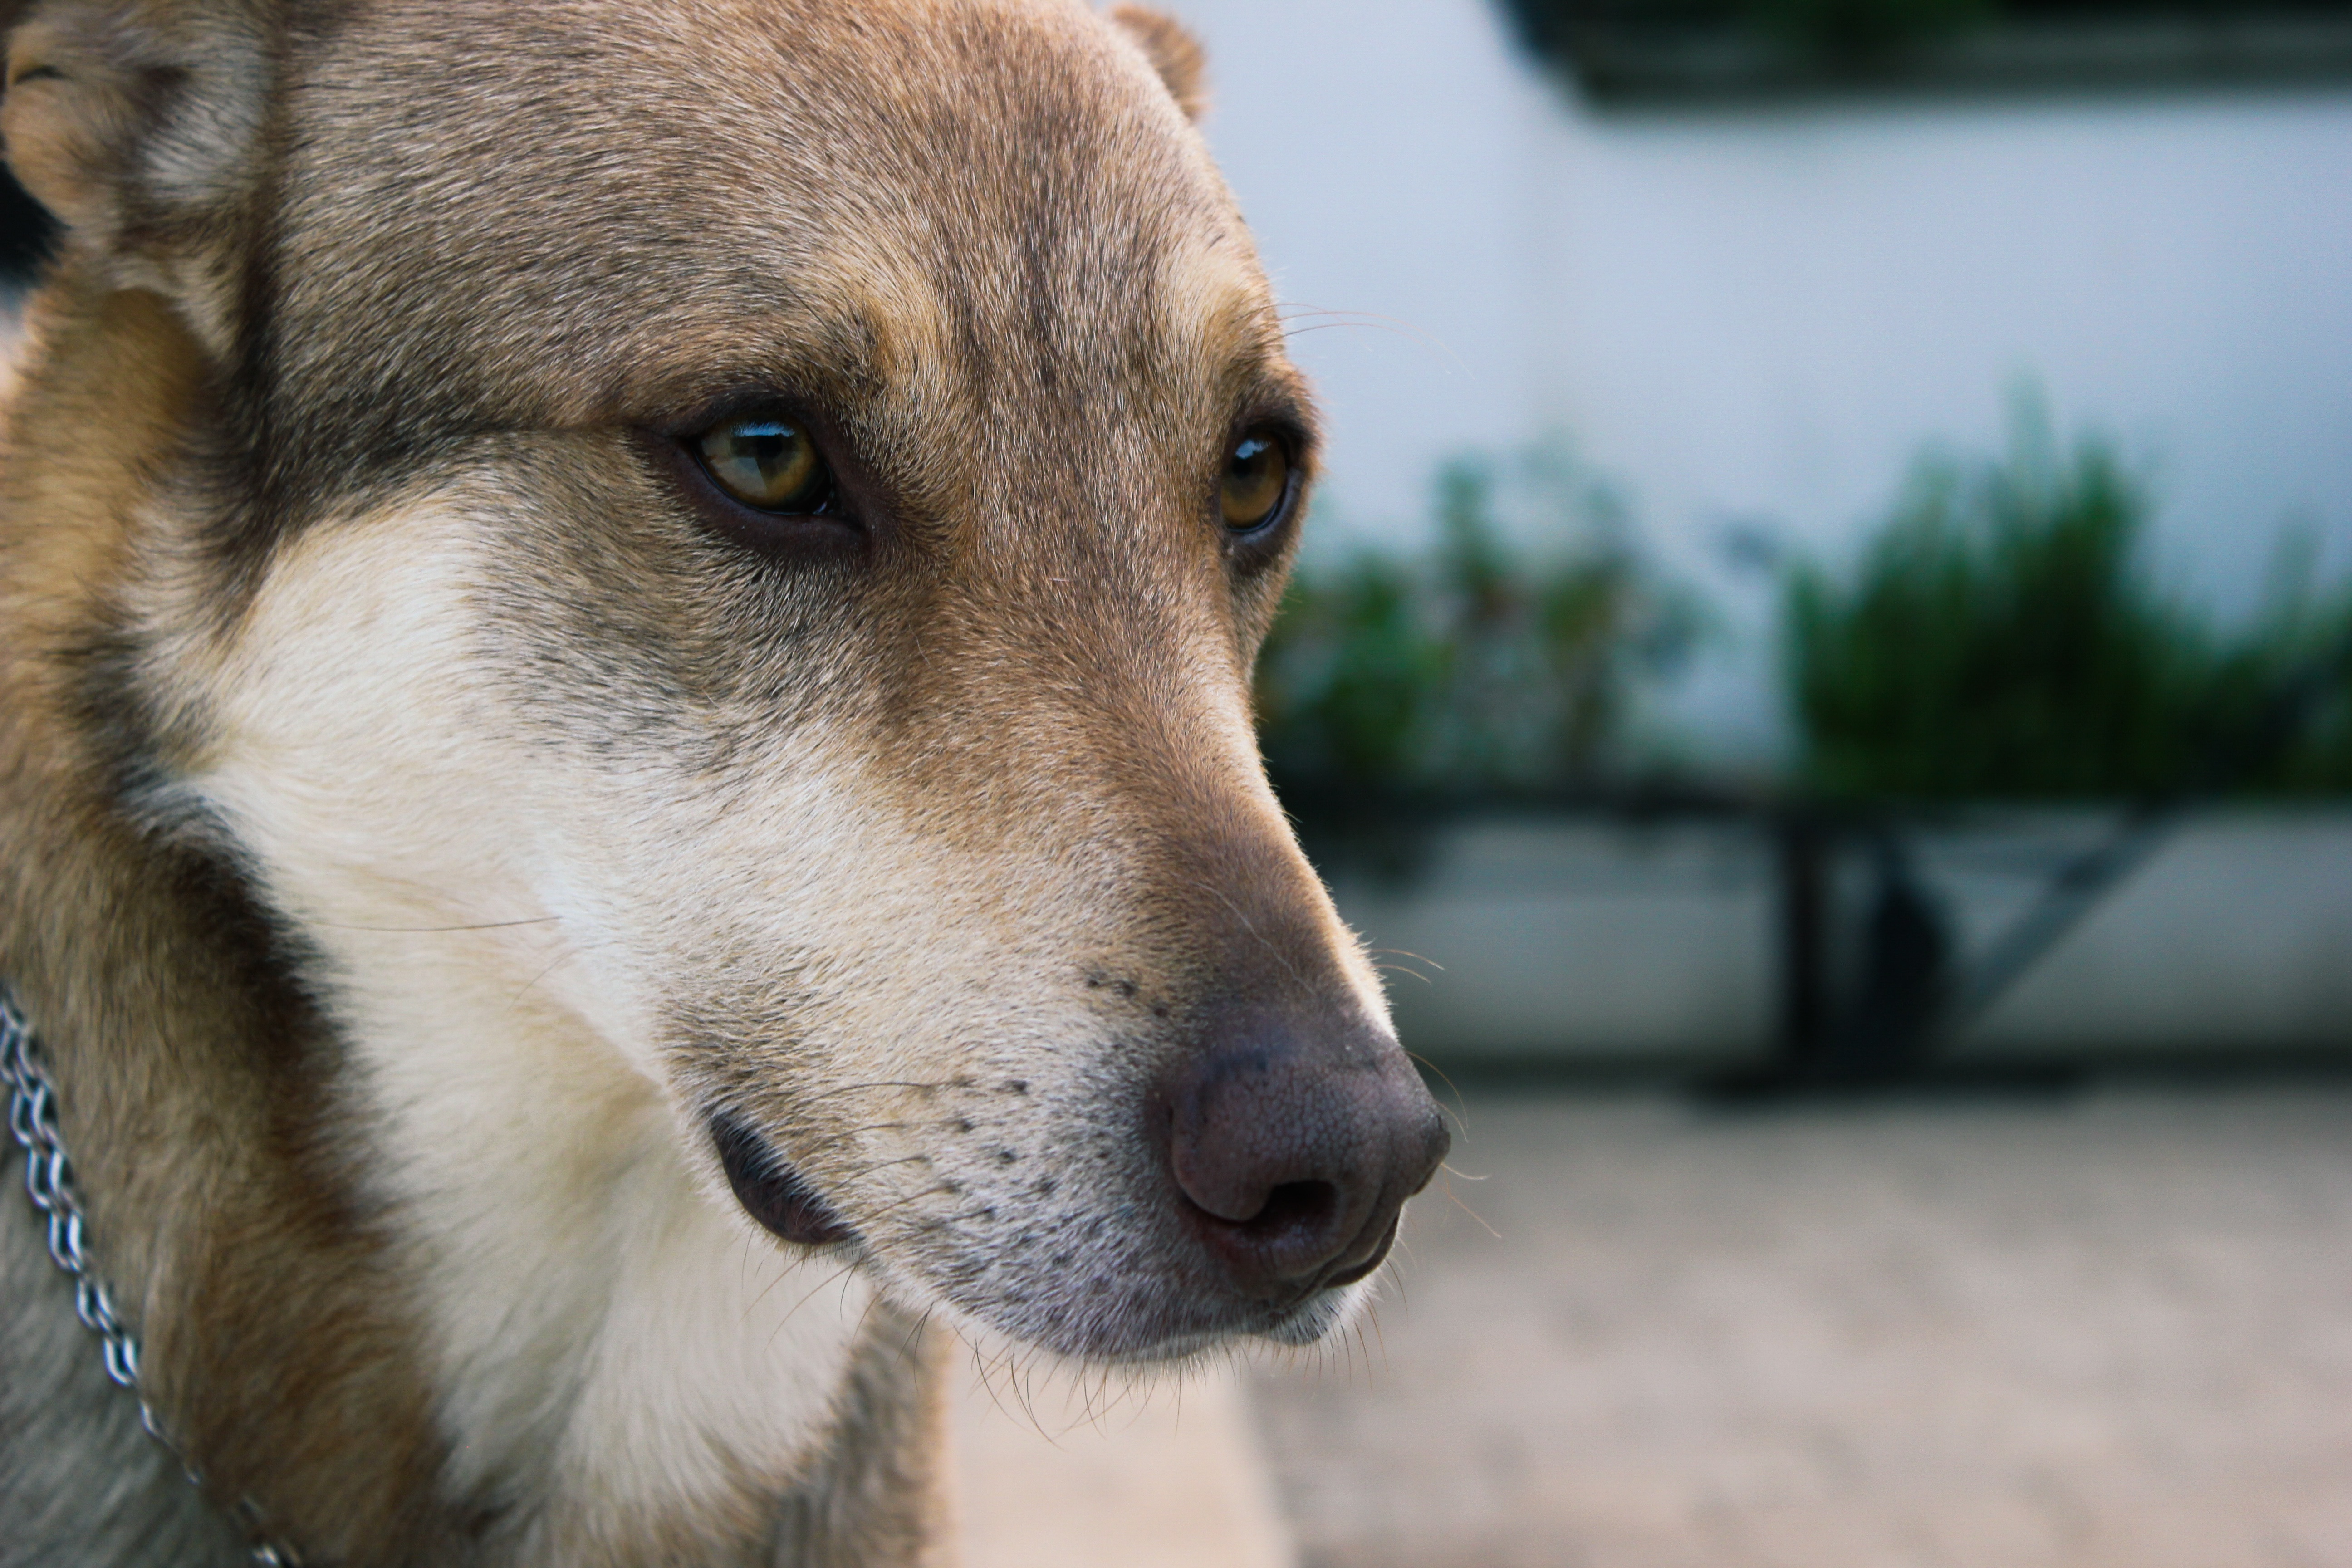
puppy, dog, mammal, vertebrate, street dog, dog like mammal, saarloos wolfdog, wolfdog, czechoslovakian wolfdog, dog breed group